Pop-up bicycle lane

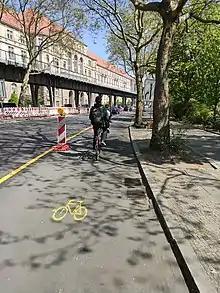
A pop up cycle lane installed in Berlin during the COVID-19 pandemic in spring 2020

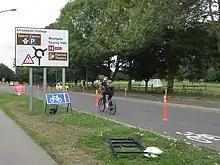
COVID-19 pop-up cycle lane in Chichester, England, August 2020

A pop-up bicycle lane (also known as a pop-up cycle path or corona cycle path) is a temporary bike lane that is used to test, pilot or trial new infrastructure to improve conditions for people riding bicycles. In the event that it is successful, interventions can be implemented permanently.